Kasturi Nivasa

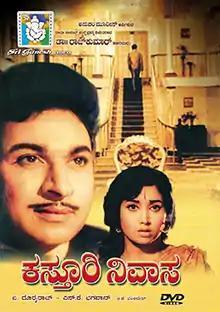
DVD cover

Kasturi Nivasa is a 1971 Indian Kannada-language drama film written and directed by the director duo Dorai–Bhagavan based on a story by G. Balasubramanium which was loosely inspired by William Shakespeare's play "Timon of Athens". It was produced by K. C. N. Gowda under the banner of Anupam Movies. The film stars Rajkumar as Ravi Varma, an extremely generous man, who succumbs to his intention of being generous no matter what happens. It also features Jayanthi, K. S. Ashwath and Aarathi in supporting roles.